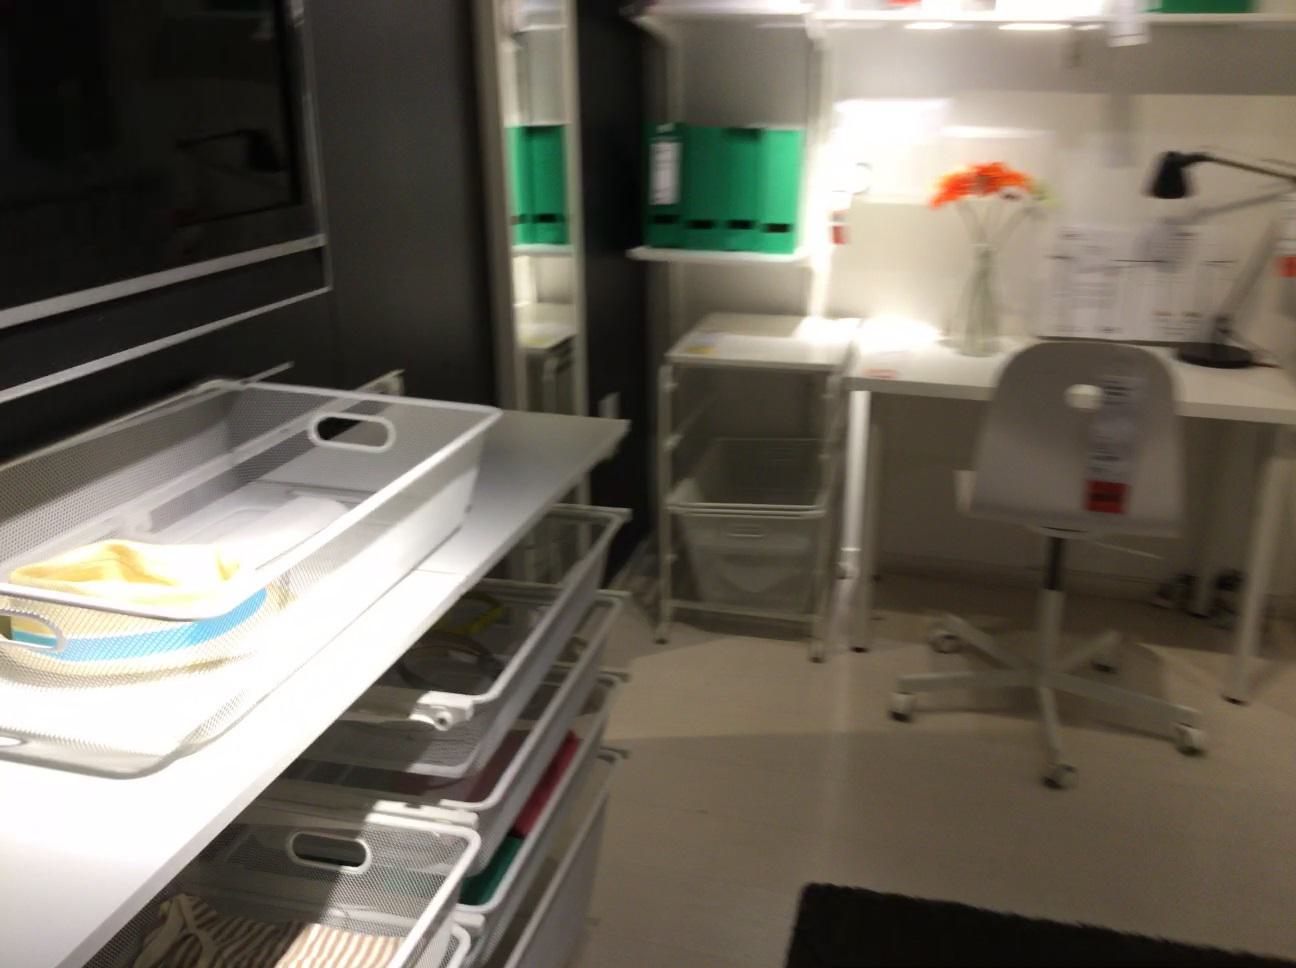
Question: In the image, there is the chair. Pinpoint several points within the vacant space situated left of the chair from the world's perspective. Your final answer should be formatted as a list of tuples, i.e. [(x1, y1), ...], where each tuple contains the x and y coordinates of a point satisfying the conditions above. The coordinates should be between 0 and 1, indicating the normalized pixel locations of the points.
Answer: [(0.542, 0.886), (0.519, 0.844), (0.556, 0.854), (0.498, 0.807), (0.533, 0.816), (0.569, 0.825), (0.606, 0.836), (0.644, 0.846), (0.512, 0.781), (0.546, 0.789), (0.580, 0.799), (0.617, 0.808), (0.654, 0.817), (0.525, 0.757), (0.558, 0.765), (0.592, 0.774), (0.627, 0.782), (0.662, 0.790), (0.537, 0.736), (0.569, 0.743), (0.602, 0.750), (0.636, 0.758), (0.670, 0.765), (0.549, 0.714), (0.579, 0.721), (0.611, 0.728), (0.644, 0.736), (0.677, 0.743), (0.559, 0.694), (0.590, 0.700), (0.620, 0.708), (0.652, 0.714)]